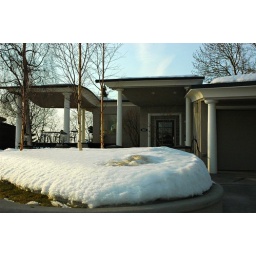
Snow cake and columns in front of an Anchorage house, Alaska, USA